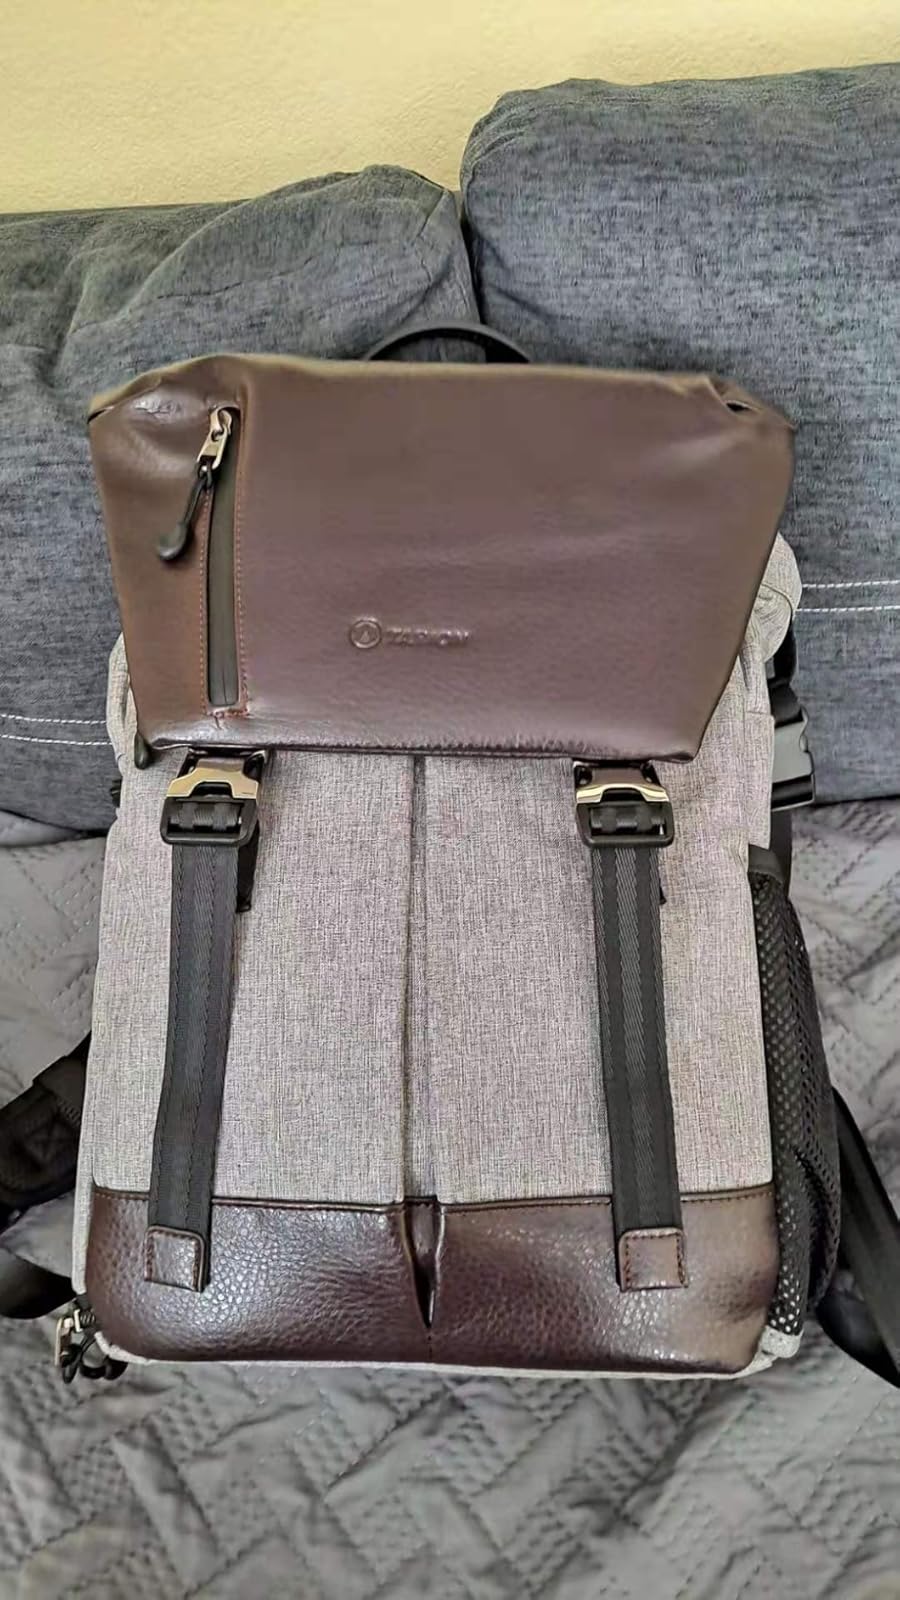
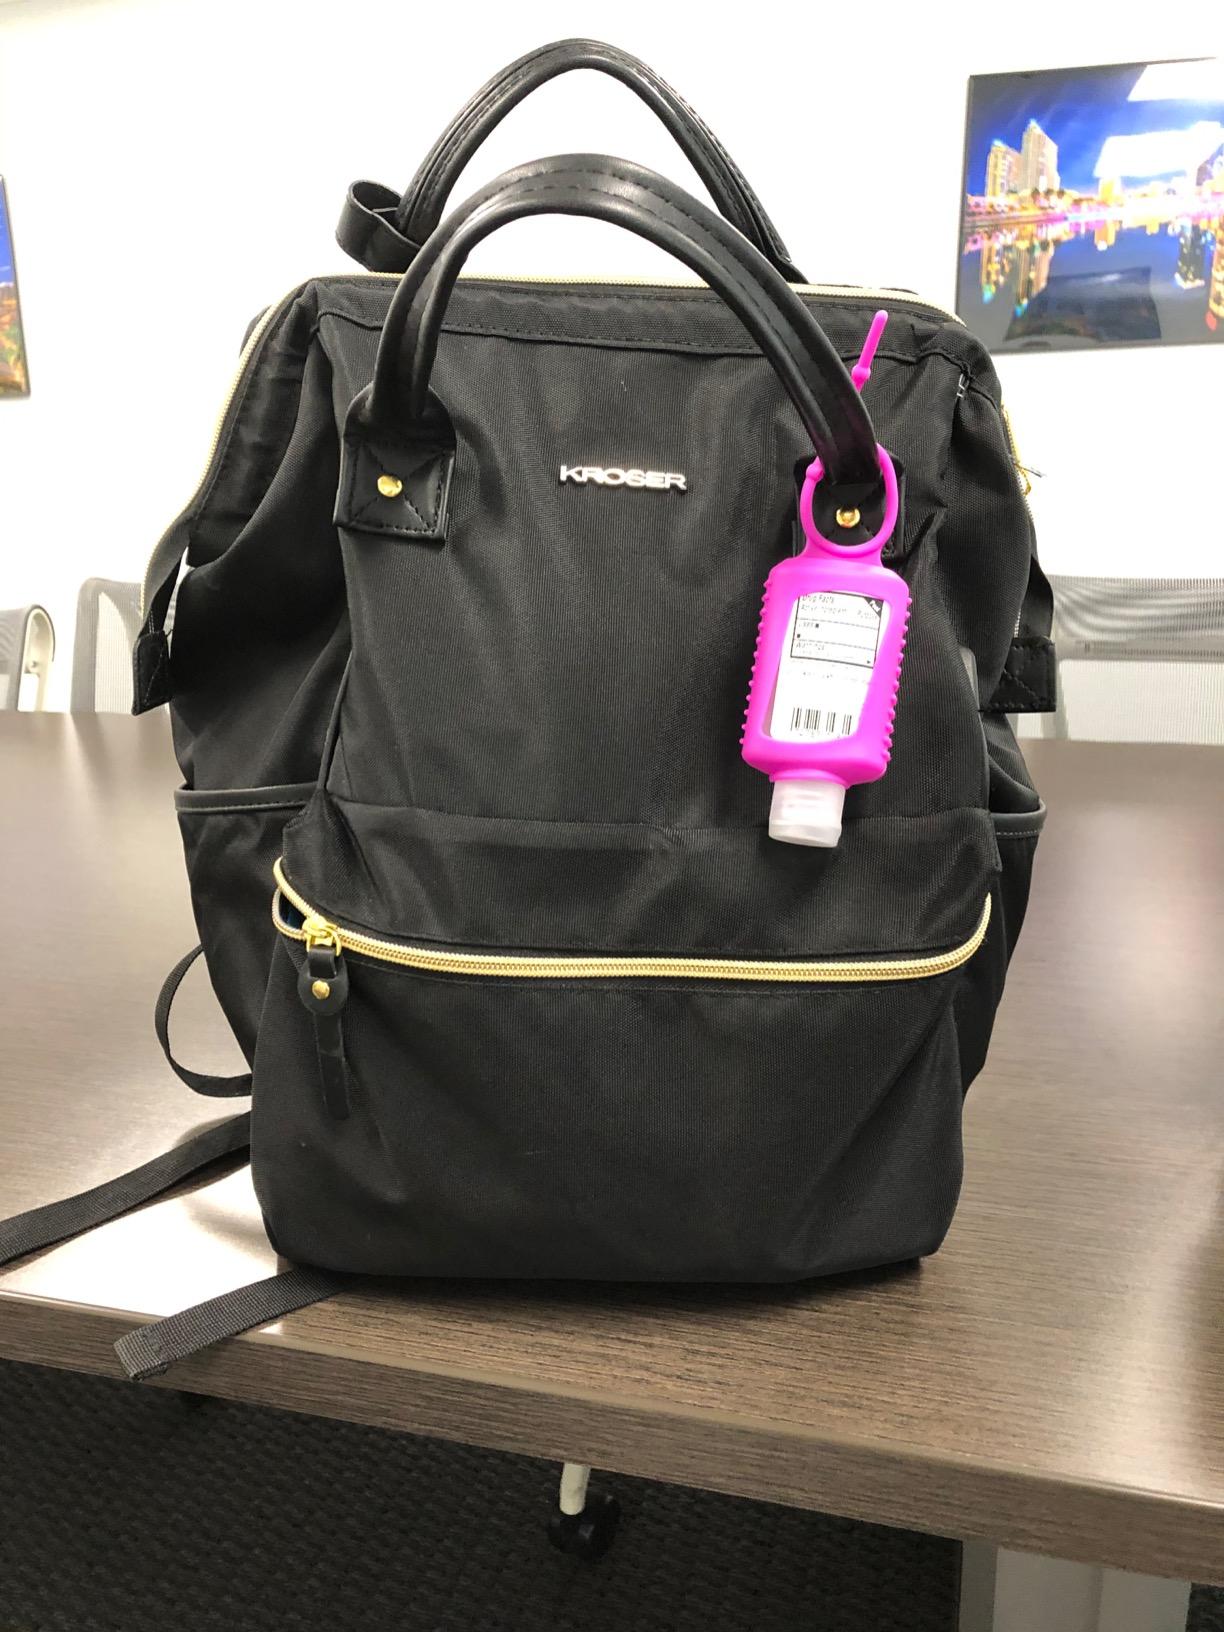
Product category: bag
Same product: no